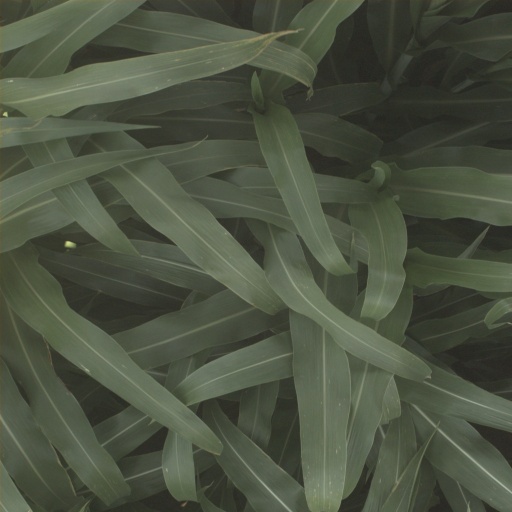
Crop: sorghum